Sebastian Volco

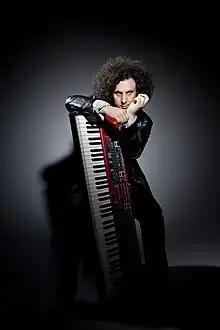
Sebastian Volco

Sebastian Volco (also known as Volco) (Buenos Aires, 1973) is an Argentine composer, musician, singer-songwriter and record producer. He is recognized as a multi-instrumentalist since he is a pianist, bassist, keyboardist, guitarist. He formed La Orquesta Metafísica, a rock supergroup that puts together influences from rock, tango, jazz, classical music and traditional Argentine rhythms plus the duo Volco & Gignoli with bandoneon player Pablo Gignoli, and many other solo and group proyects.